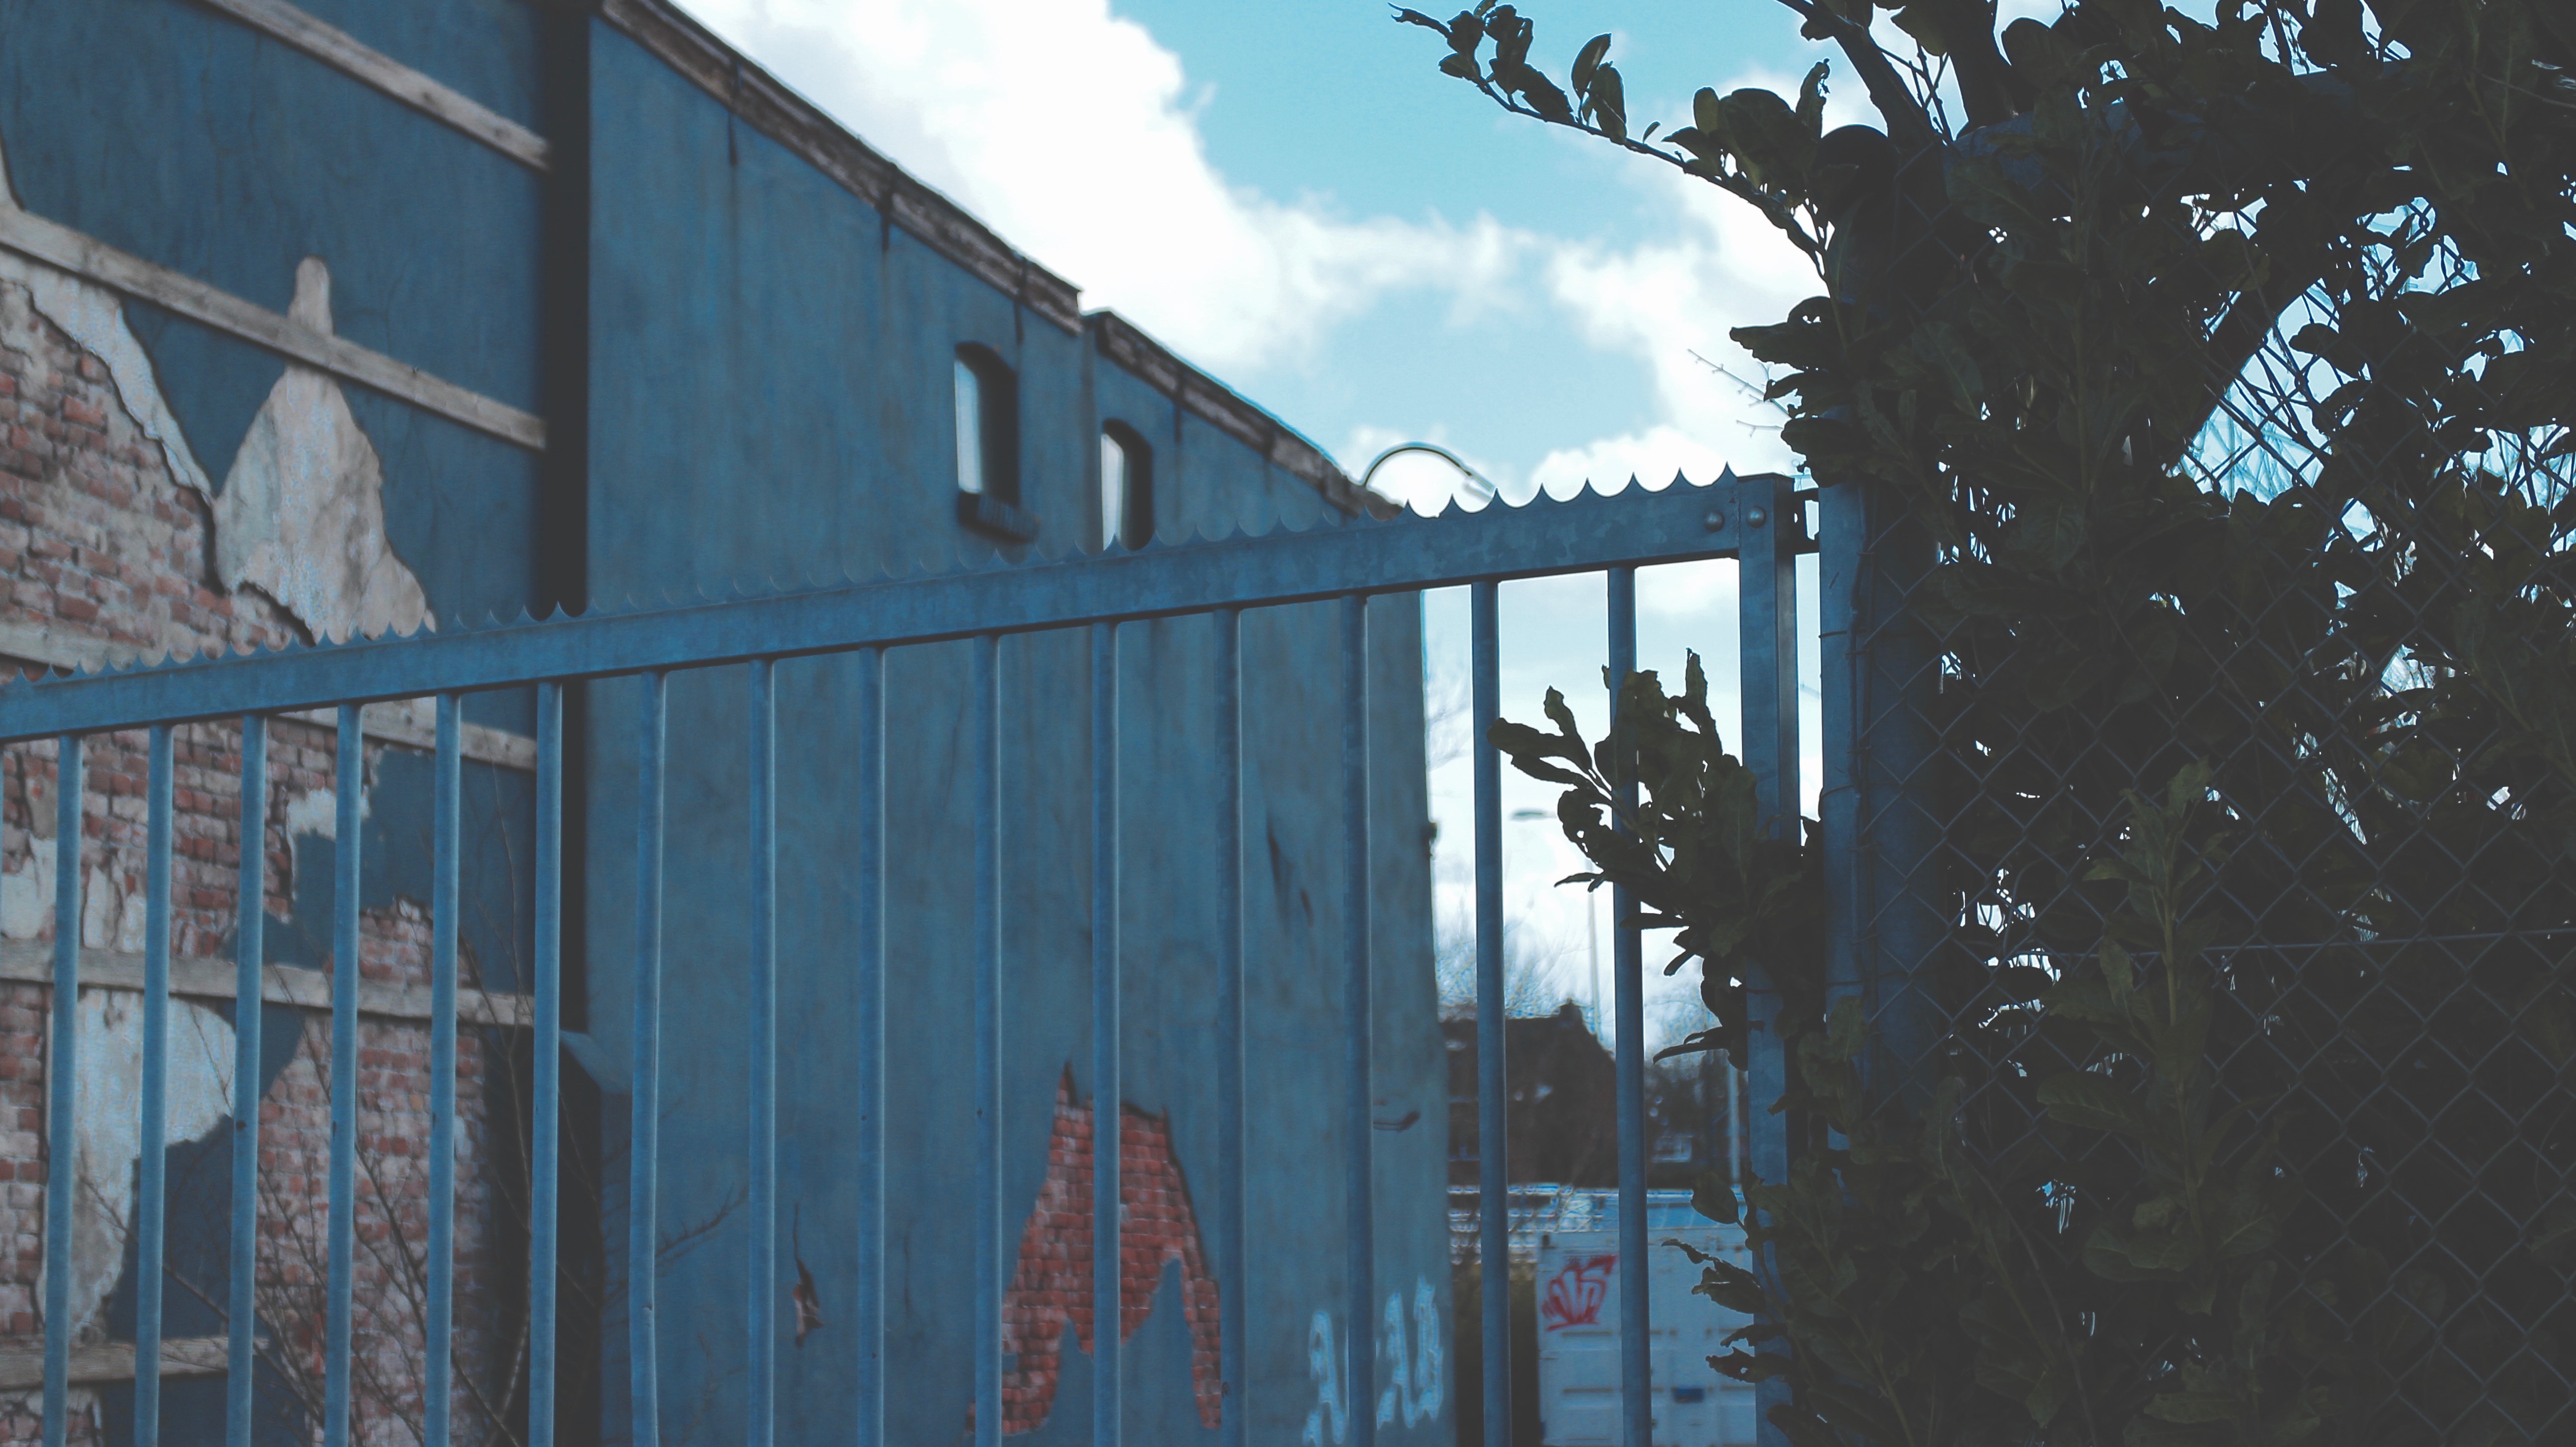
winter, fence, architecture, house, wall, facade, blue, urban area